Francistown

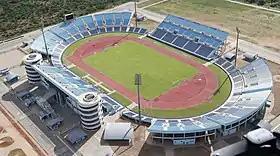
Francistown Stadium

Based at the Francistown Club, the Francistown School of Tennis is a professional tennis centre dedicated to developing young children (starting at 4 years old) into international tennis players.